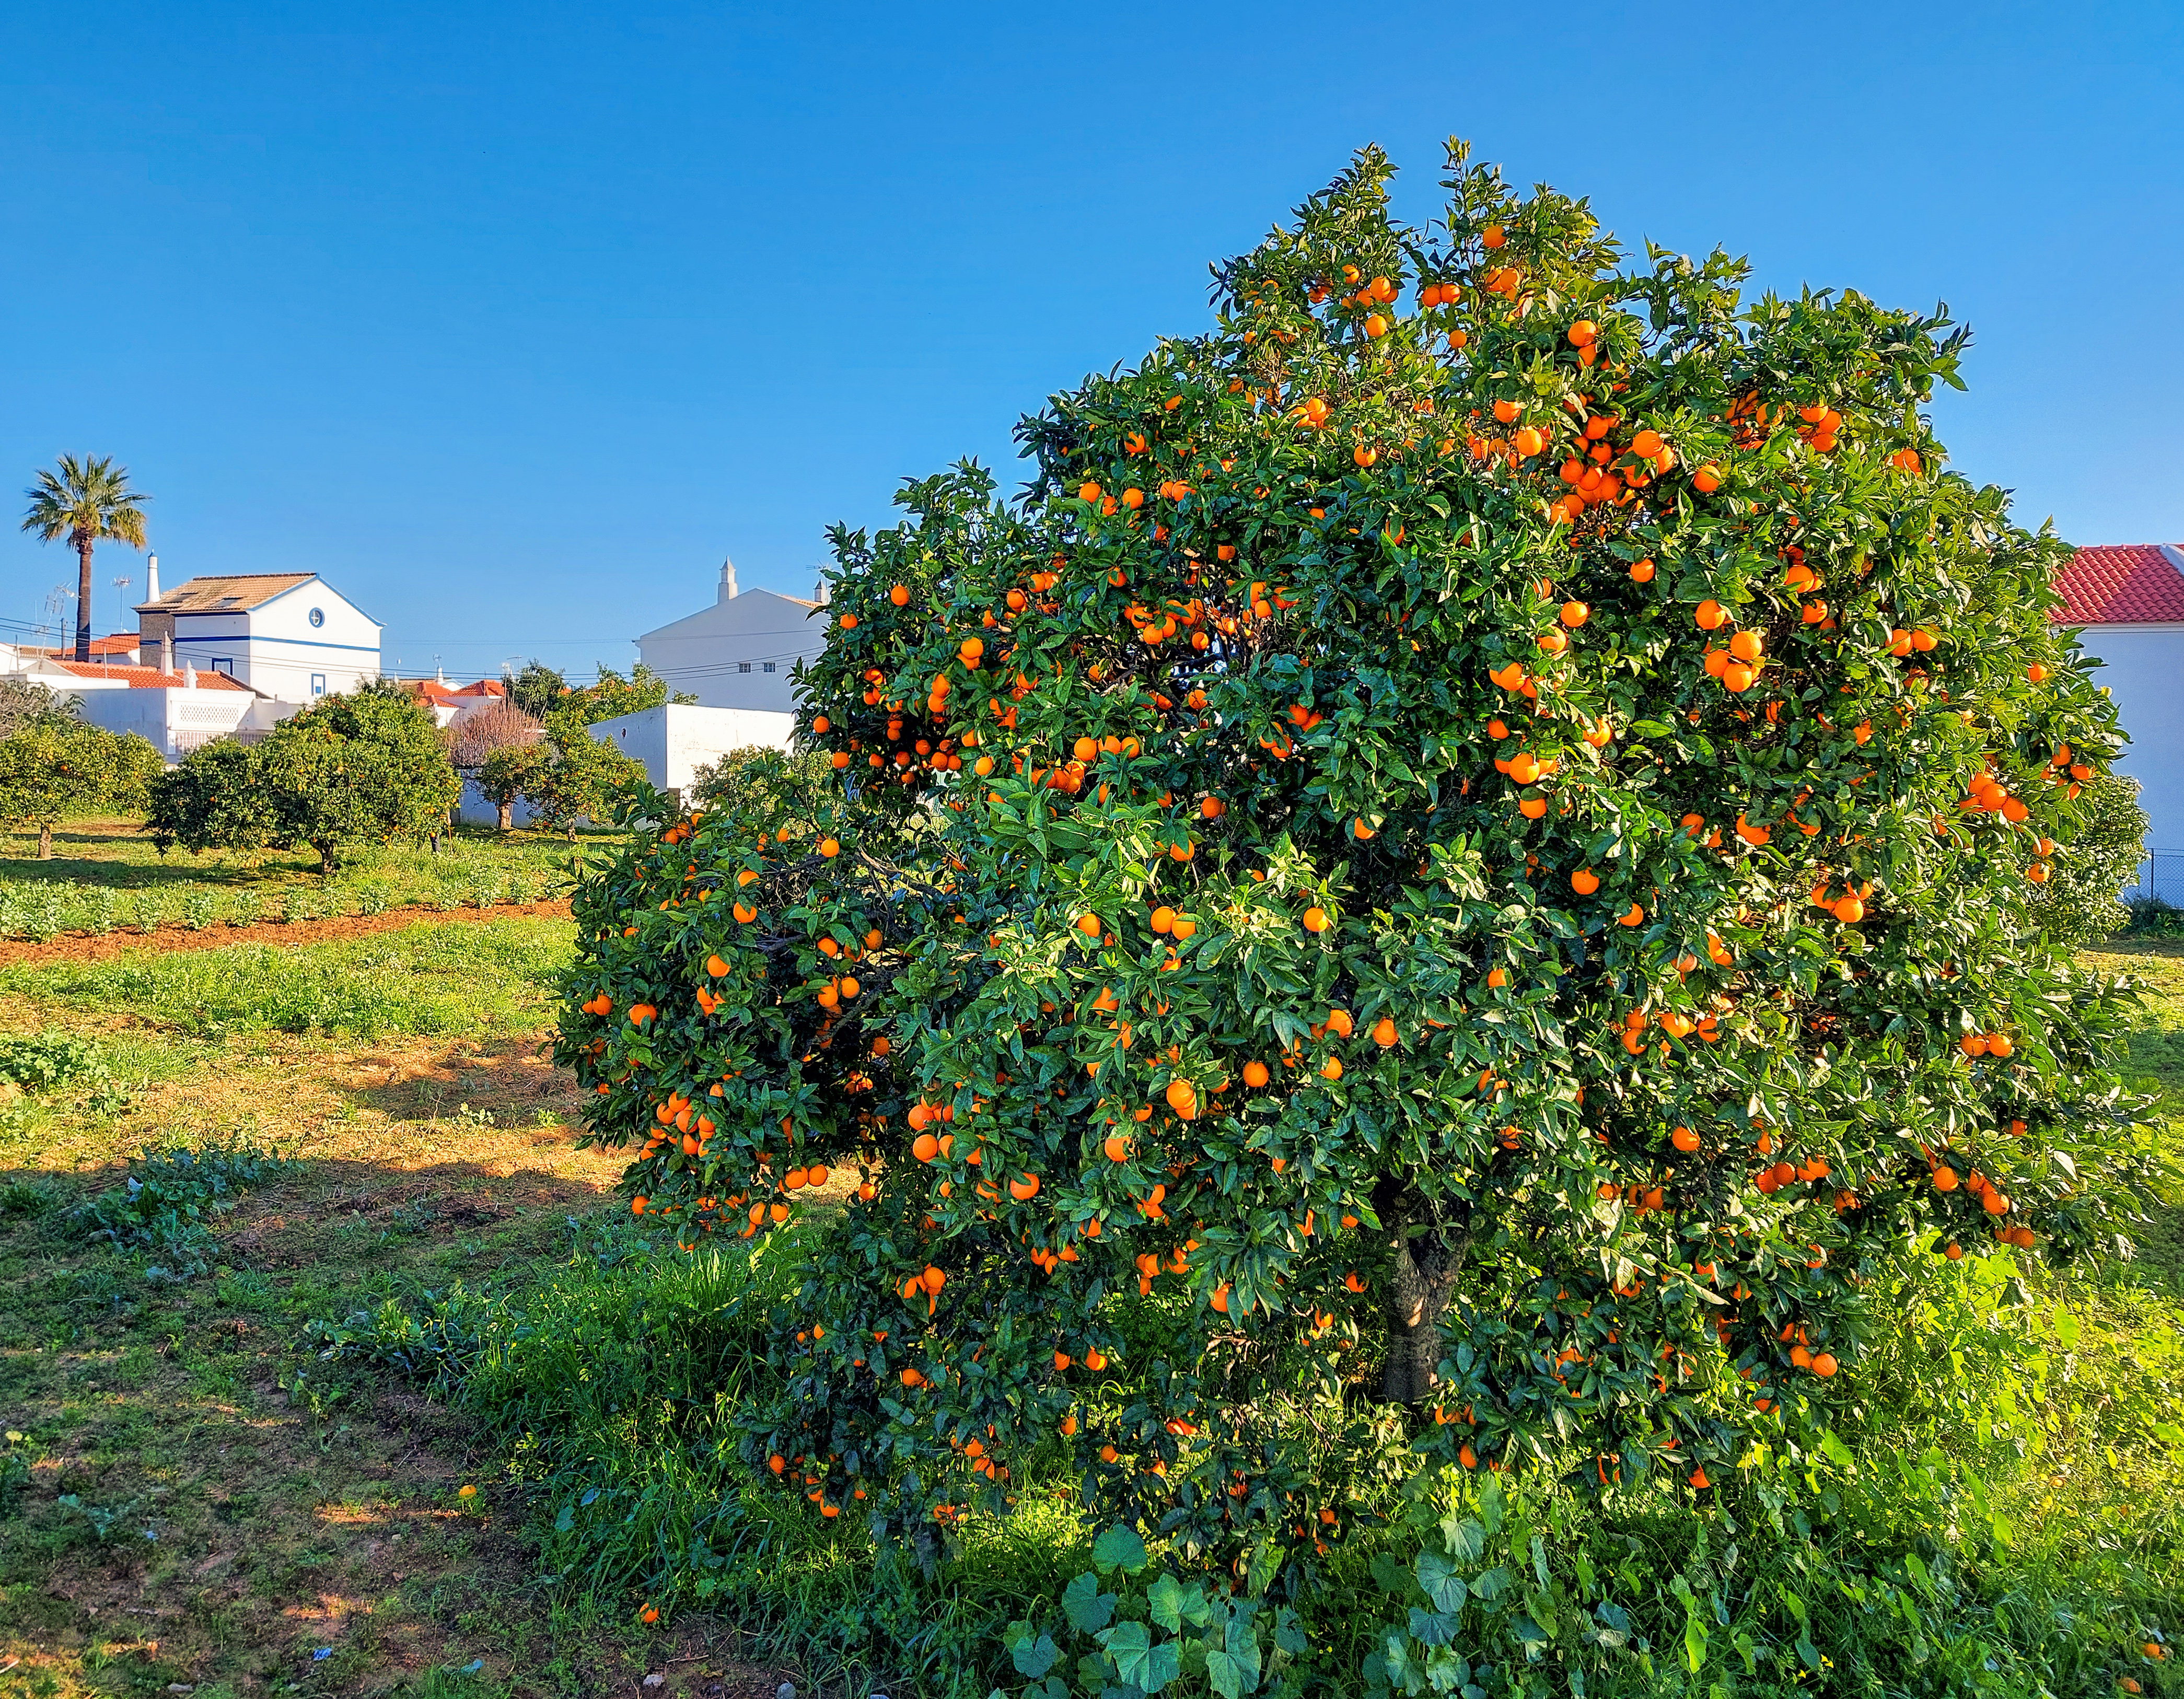
orange, tree, plant, flower, sky, vegetation, grass, shrub, flowering plant, landscape, meadow, window, natural landscape, garden, wildflower, annual plant, grassland, prairie, citrus, field, rose family, herbaceous plant, coquelicot, fruit tree, sunflower, city, nightshade family, tangelo, agriculture, caesalpinia, soil